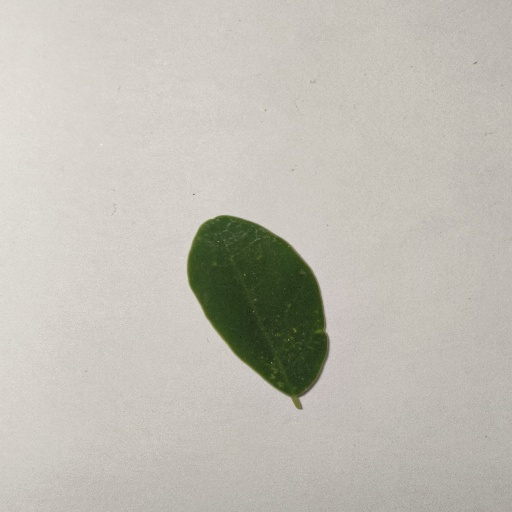
Species: Sojina
Leaf condition: Healthy Leaf